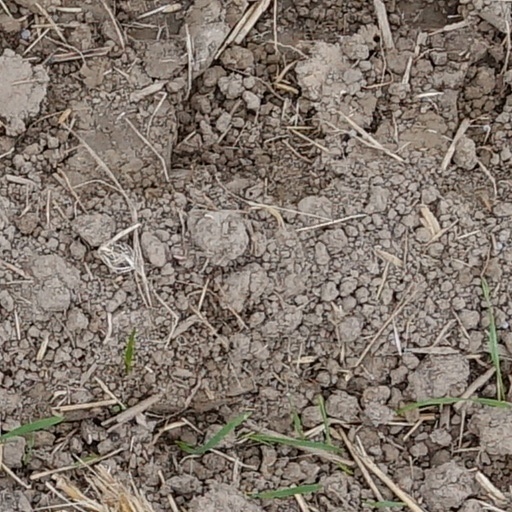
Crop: wheat